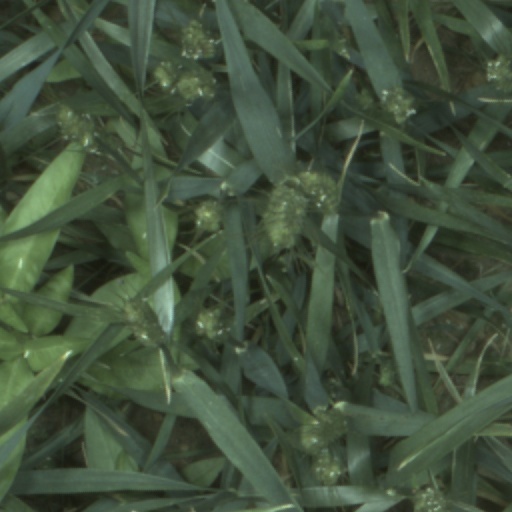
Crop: wheat